Kepler-6

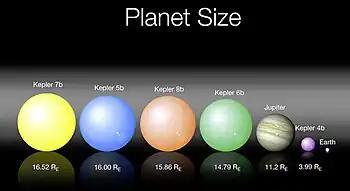
A picture showing the relative sizes of the first five planets discovered by Kepler. Kepler-6b is just larger than Jupiter, represented in green.

Kepler-6 has one confirmed extrasolar planet; it is a gas giant named Kepler-6b. The planet is approximately .669 M, or some two-thirds the mass of planet Jupiter. It is also slightly more diffuse than Jupiter, with a radius of approximately 1.323 R. Kepler-6b orbits at an average distance of .0456 AU from its star, and completes an orbit every 3.234 days. The eccentricity of the planet's orbit is assumed to be 0, which is that of a circular orbit.